Motorsport UK

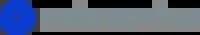

Motorsport UK (MSUK), formerly known as the Motor Sports Association (MSA), is a national membership organisation and governing body for four-wheel motorsport in the United Kingdom. Legally, it is a not-for-profit private company limited by guarantee.